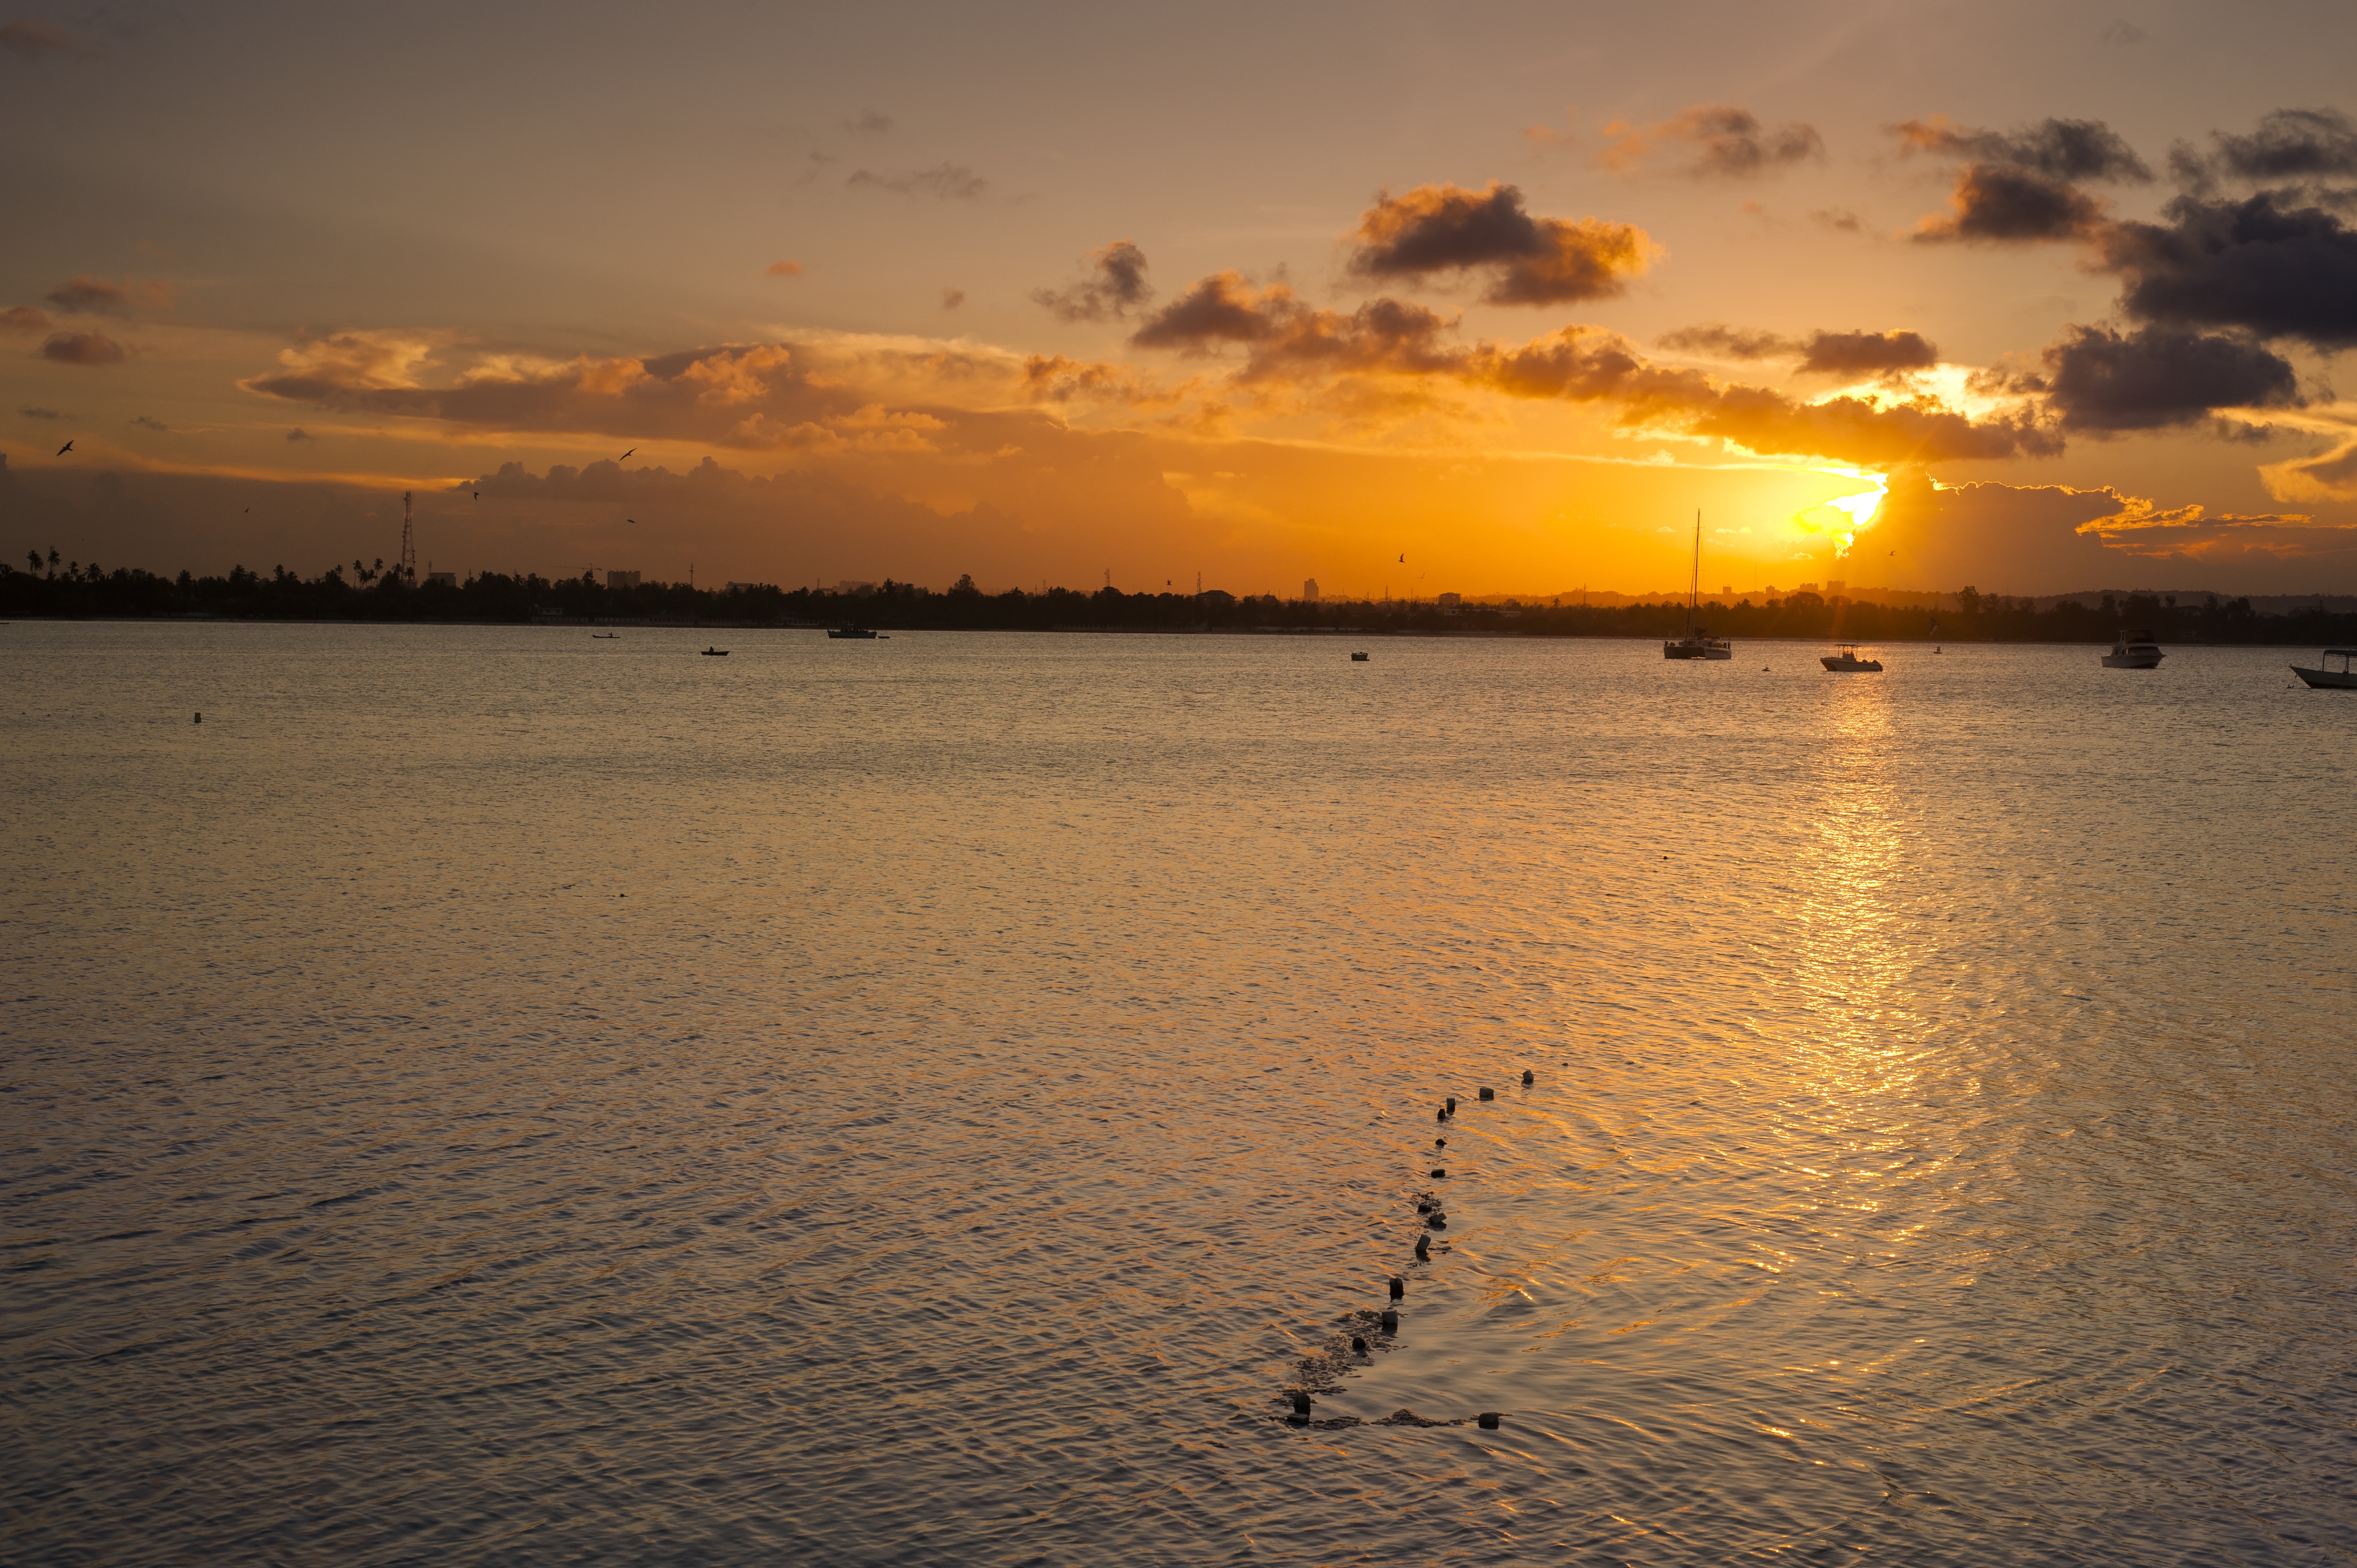
beach, sea, coast, sand, ocean, horizon, cloud, sun, sunrise, sunset, sunlight, morning, shore, wave, dawn, coastal, dusk, evening, reflection, scenic, holiday, tourism, tanzania, quiet, afterglow, indian ocean, dar es salaam